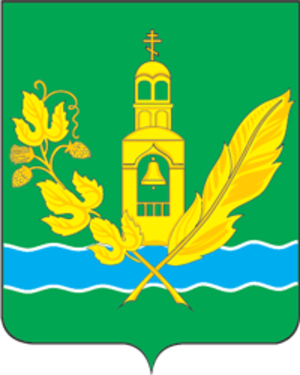
Kourovskoïe est une ville de l'oblast de Moscou, en Russie. Elle fait partie du raïon d'Orekhovo-Zouïevo. Sa population s'élève à 21 089 habitants en 2017.